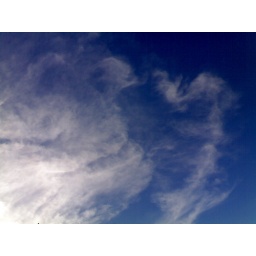
The wonderful clouds forming a wavy pattern against the stark blue sky.